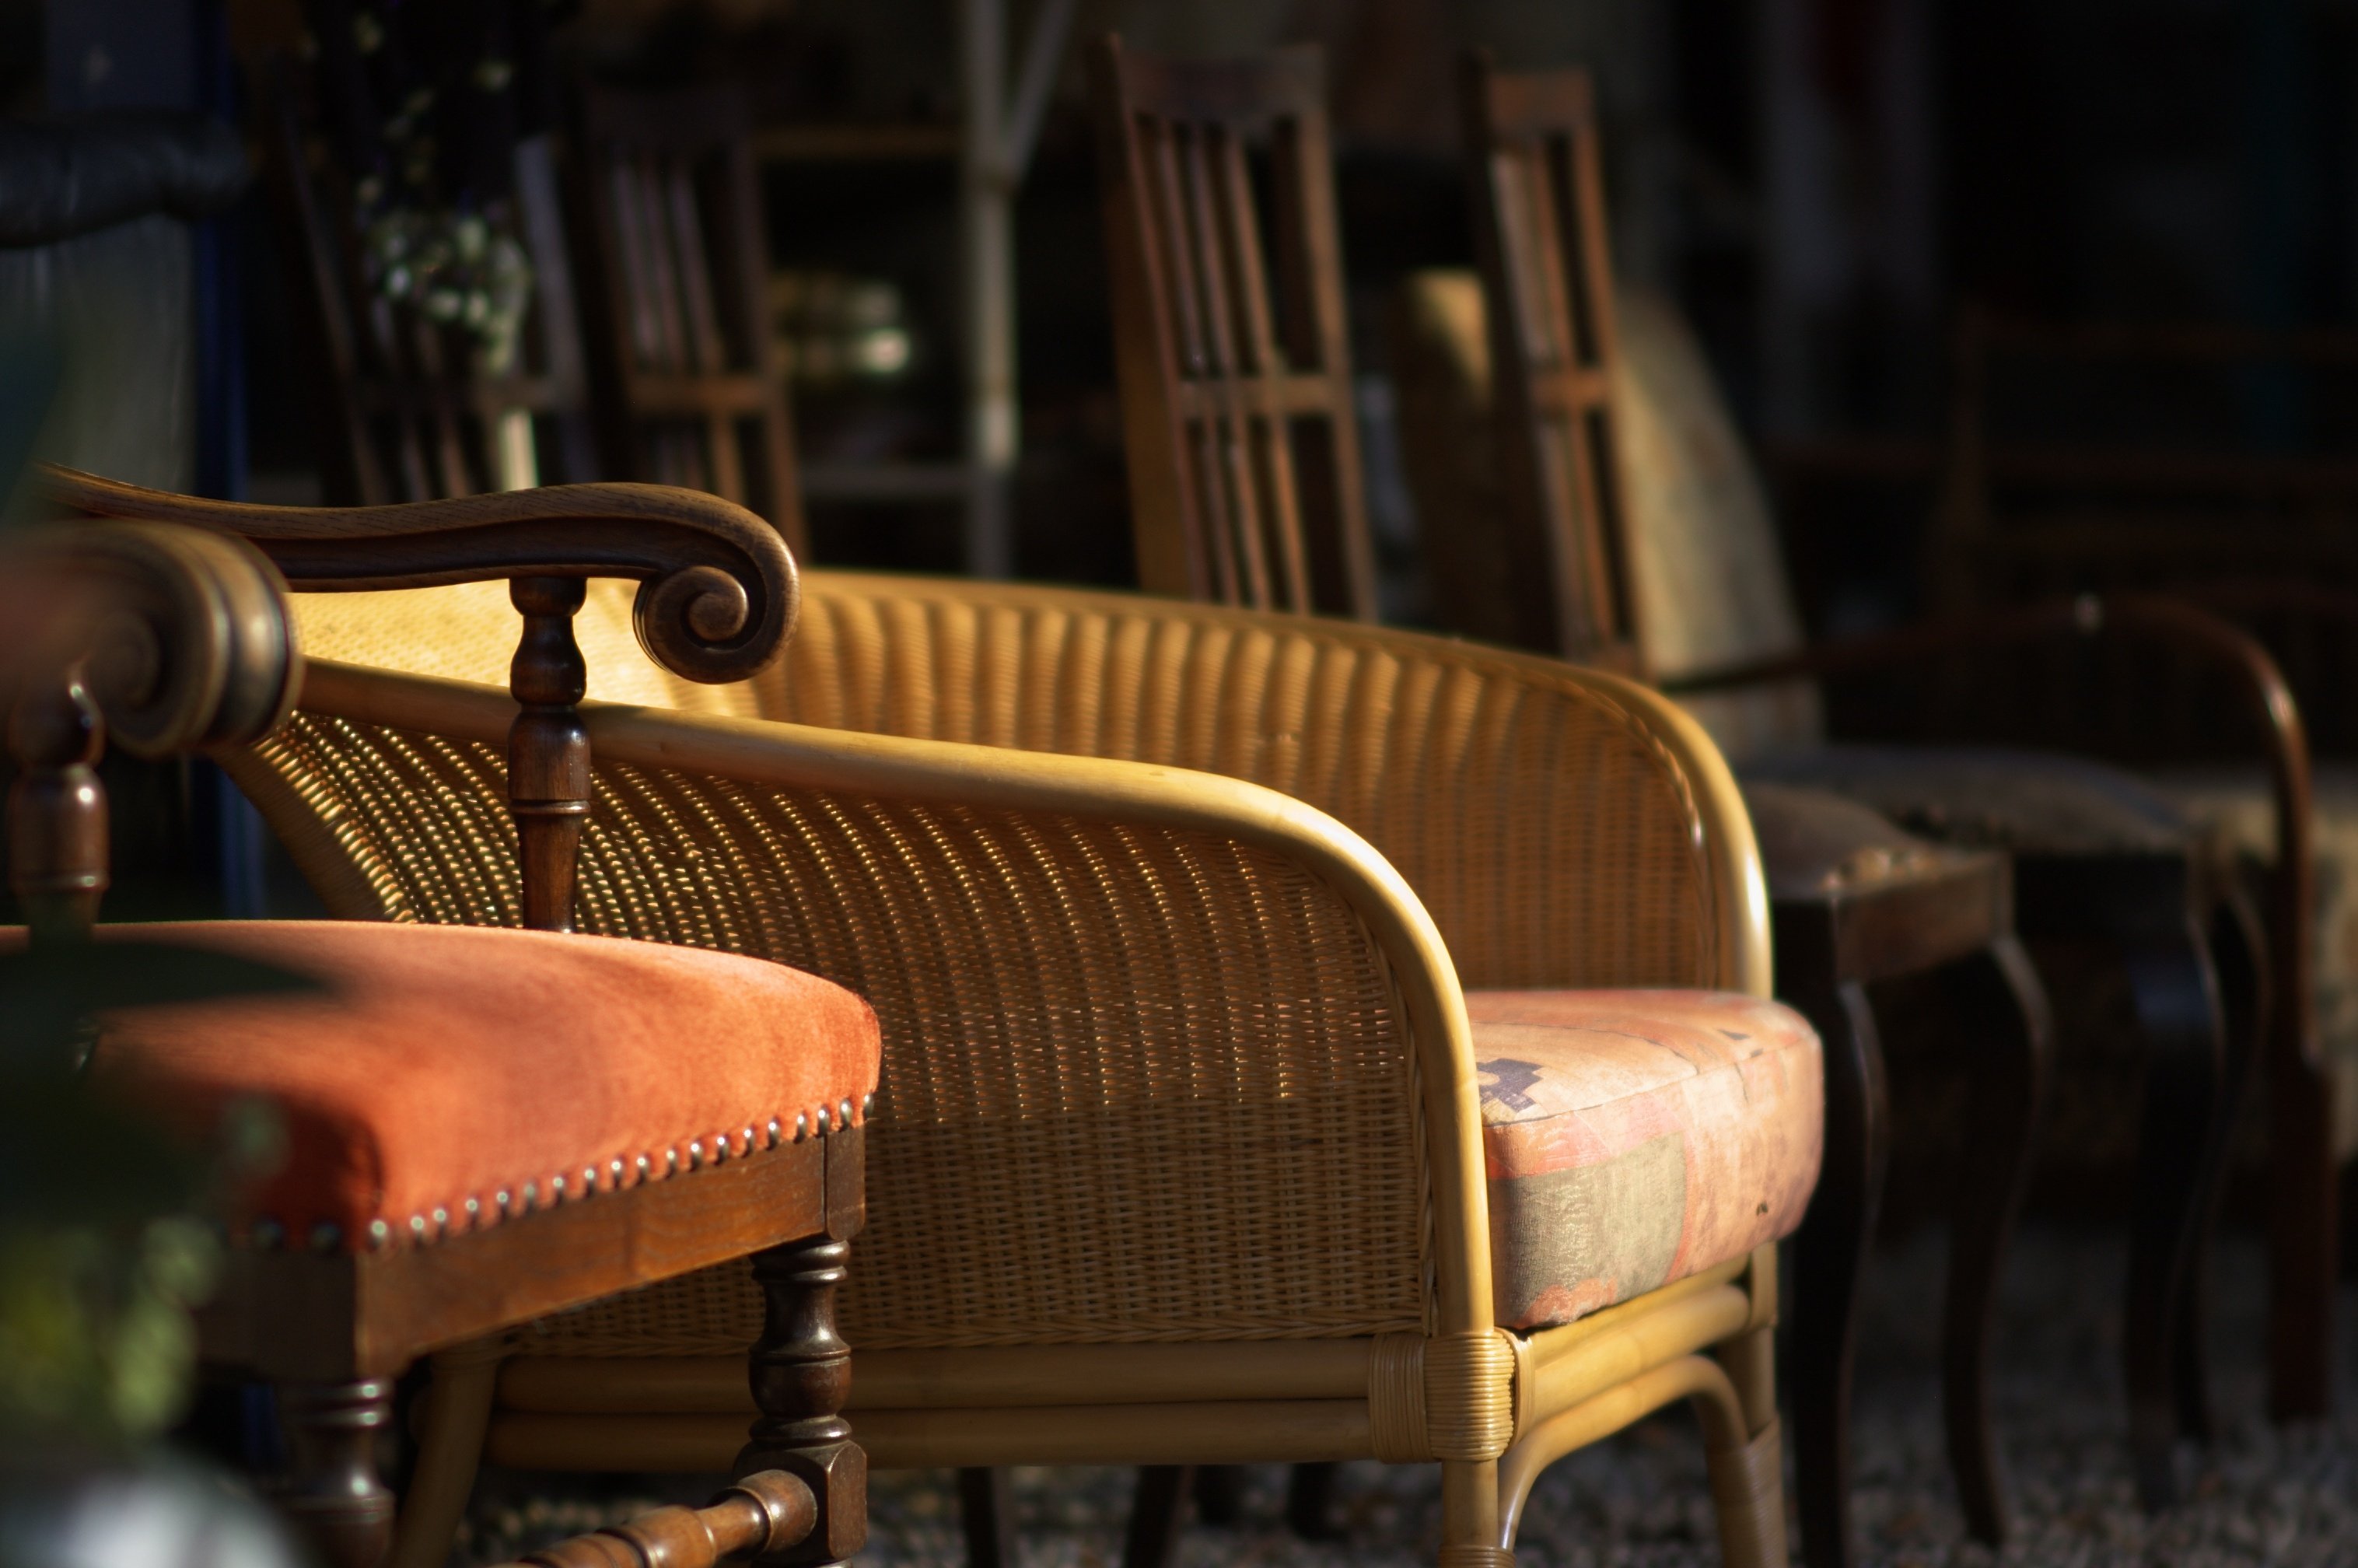
table, bokeh, wood, chair, restaurant, bar, furniture, room, interior design, rawtherapee, walimex, samyang, pentax, 85mm, bokehlicious, lenstagged, steffenzahn, k100d, justpentax, iamflickr, 85mmf14, walimex85mm, walimexpro8514if, man made object